McMinnville, Oregon

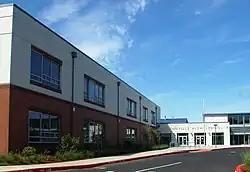
McMinnville High School

The nearby Evergreen Aviation and Space Museum is best known as the home of the "Spruce Goose", the world's largest propeller-driven seaplane, built by the famed aviator Howard Hughes.